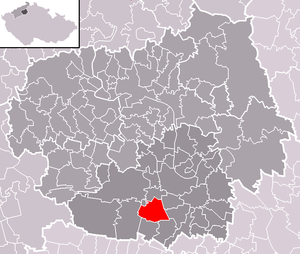
Račiněves est une commune du district de Litoměřice, dans la région d'Ústí nad Labem, en Tchéquie. Sa population s'élevait à 585 habitants en 2018.